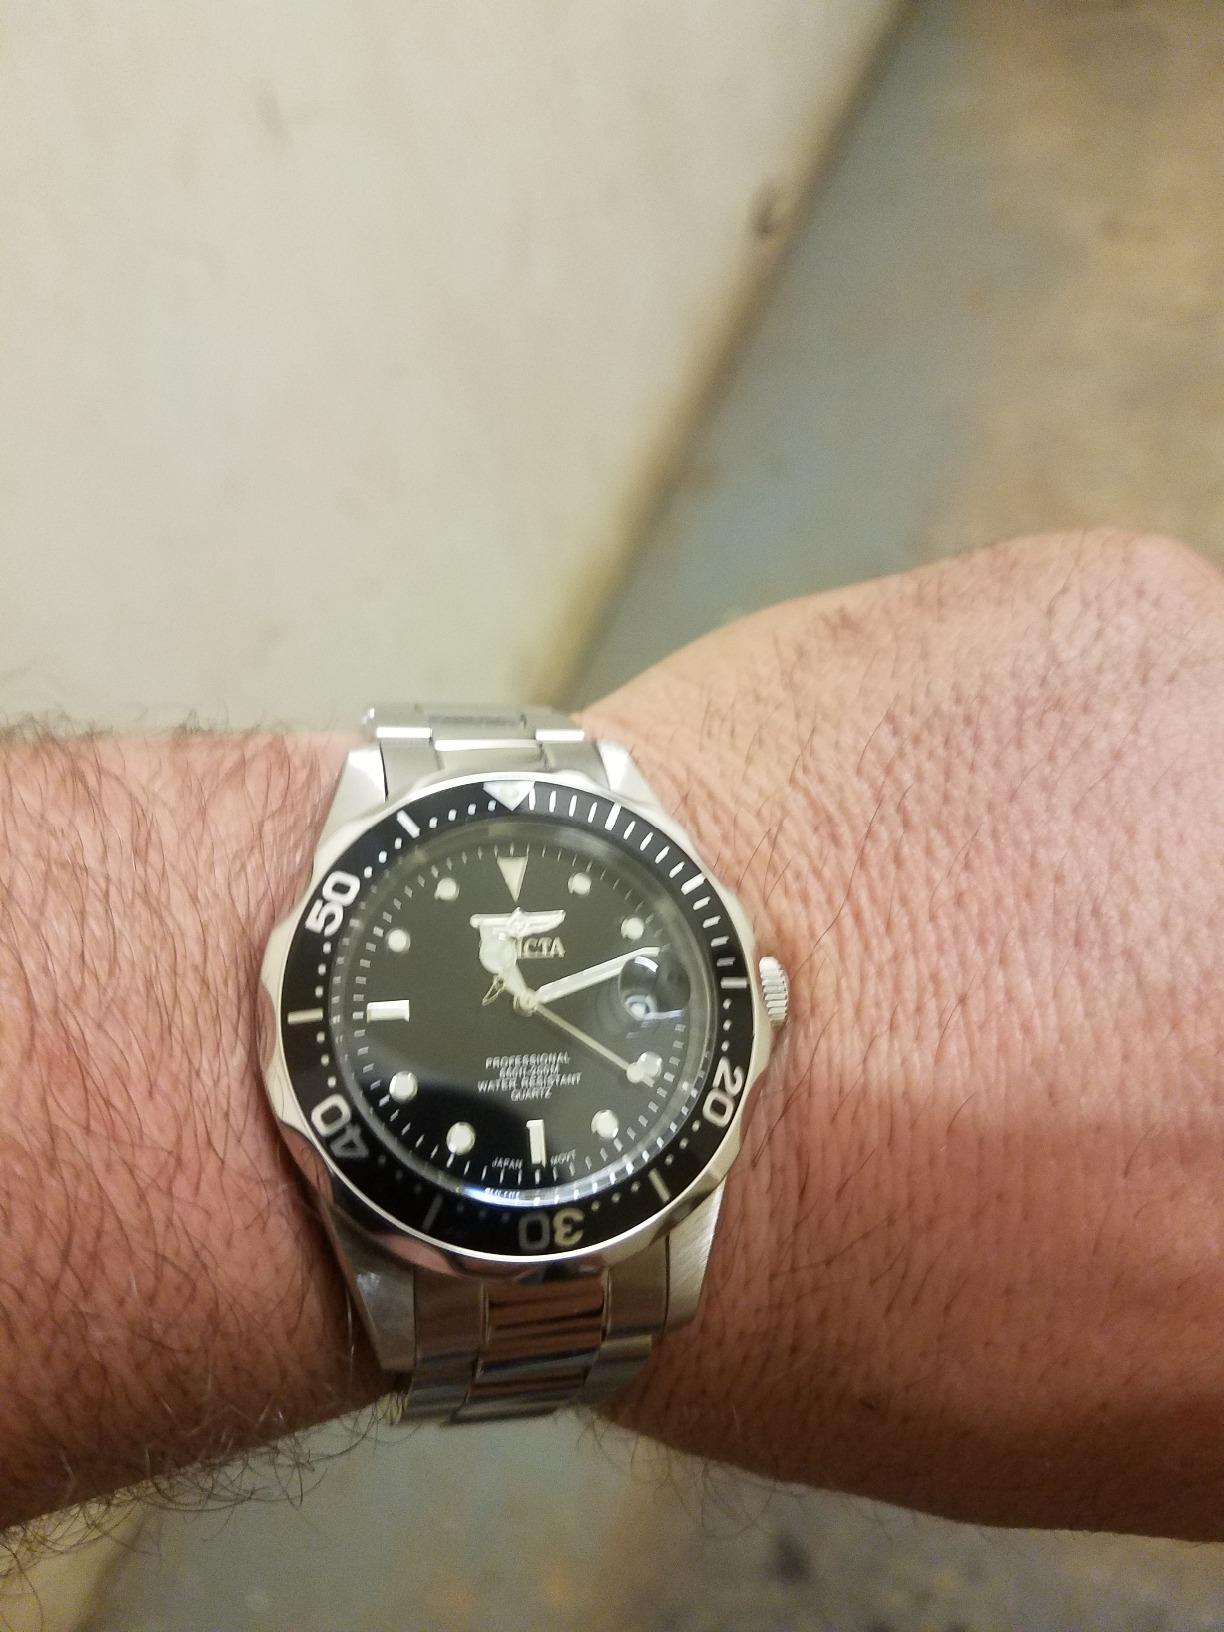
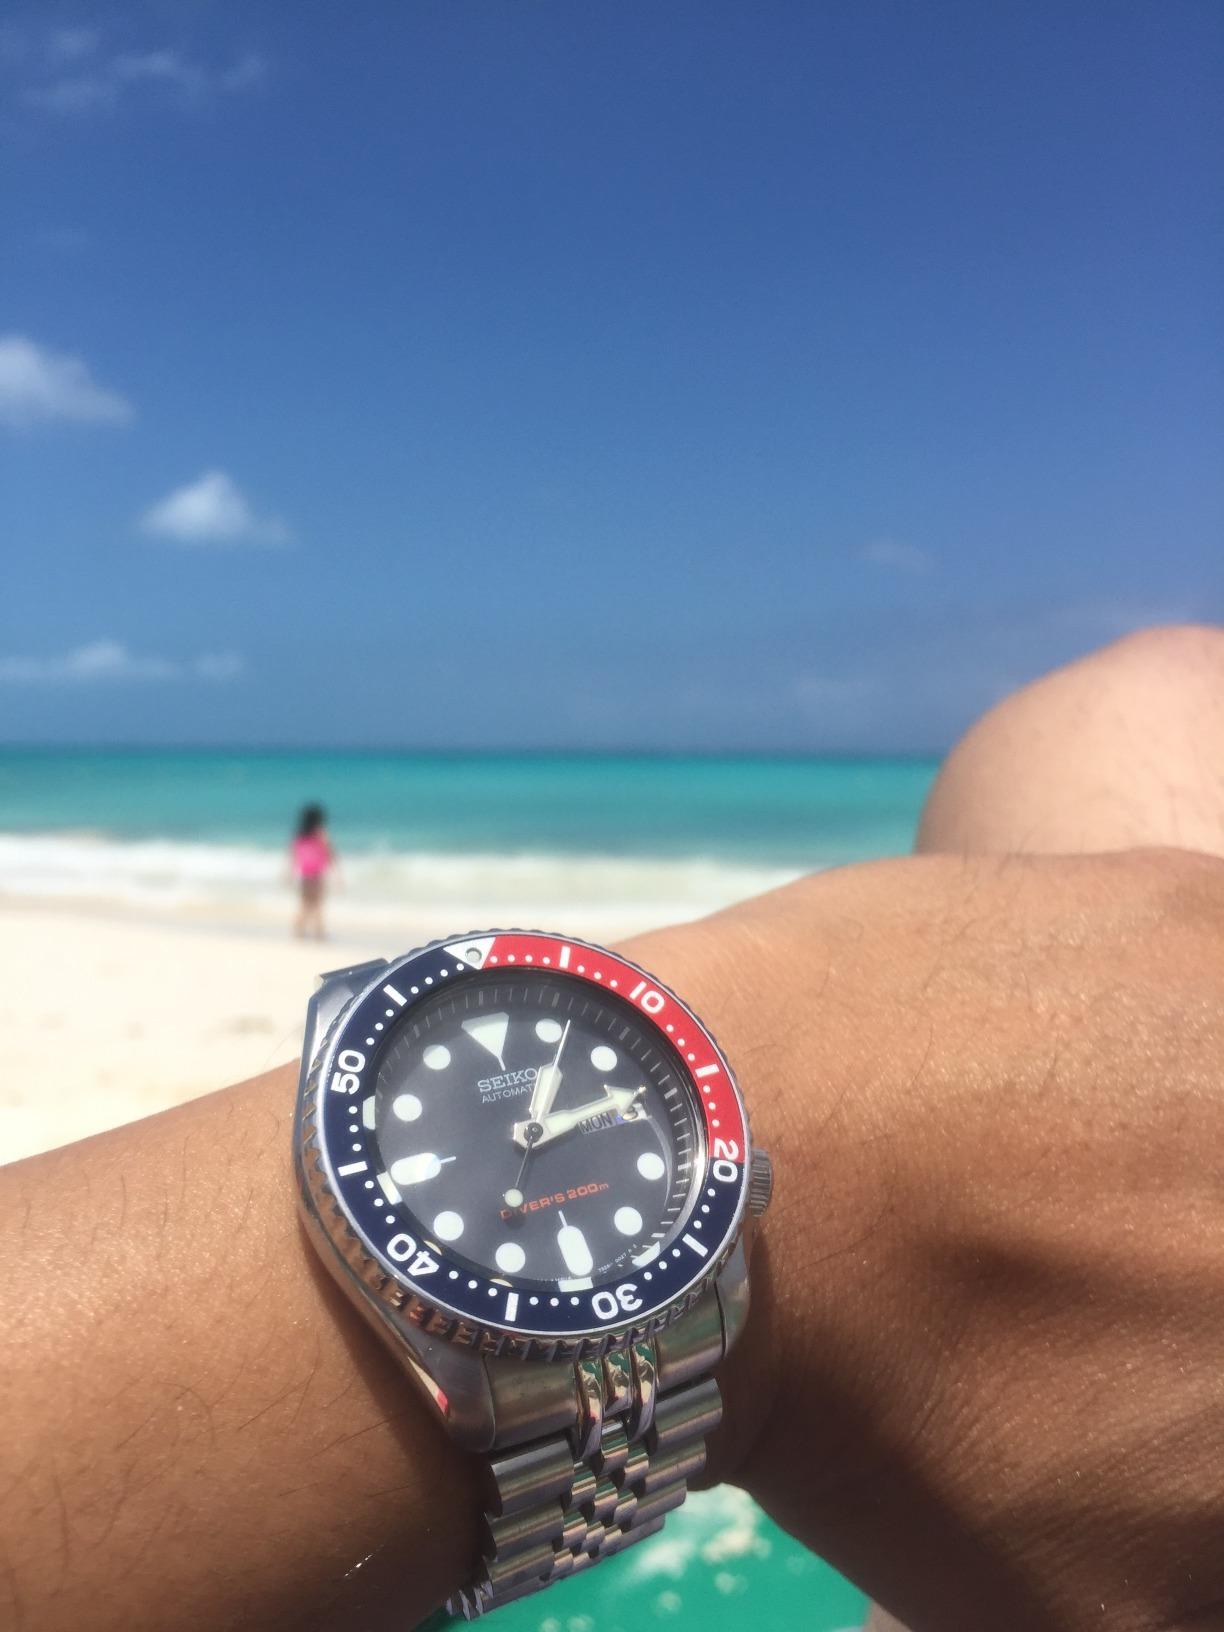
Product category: accessories_watch
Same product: no